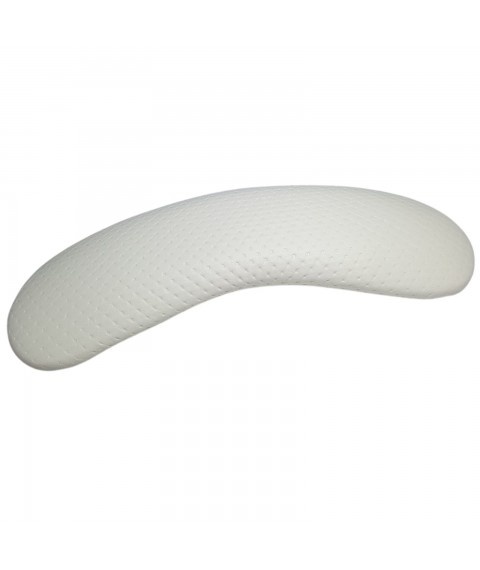
Mack’s Half-Moon Arm Rest
Brand: Kentro Beauty Supplies Ireland
Category: Furniture > Sofa Accessories > Chair & Sofa Supports